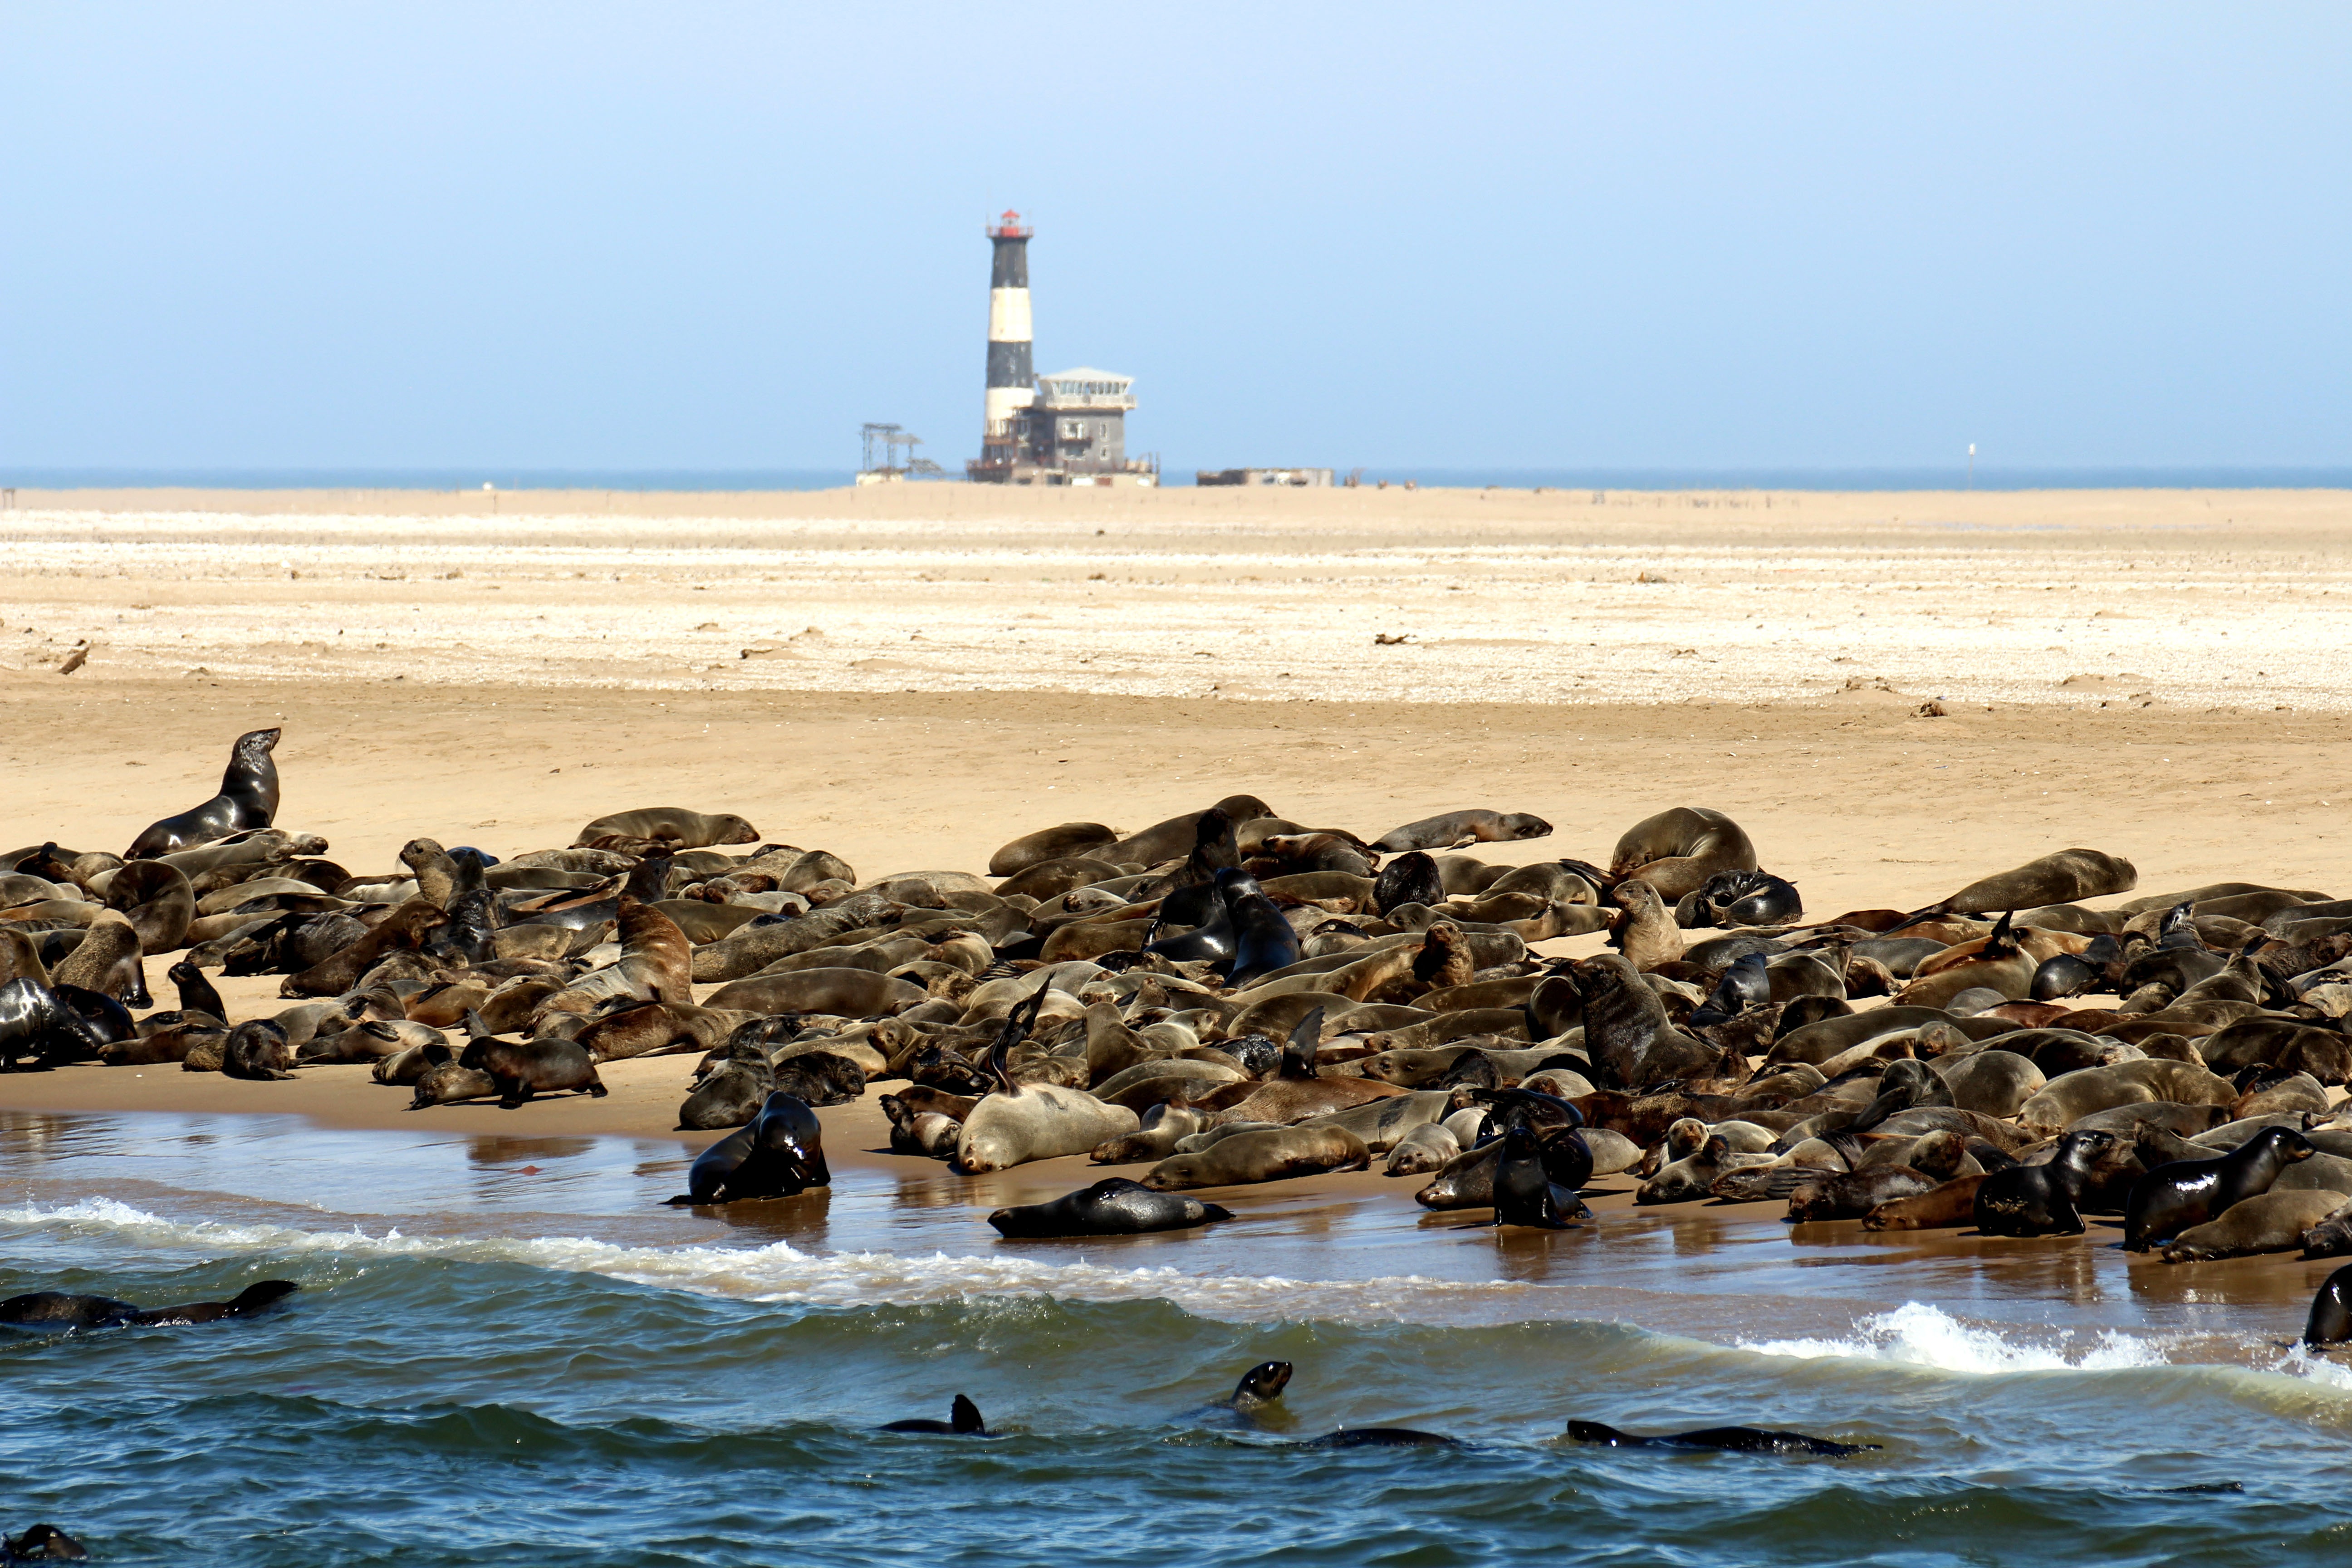
beach, sea, coast, water, nature, sand, ocean, sky, shore, wave, tide, animals, seals, breakwater, namibia, robbe, walvis bay, peilcan point, coastal and oceanic landforms